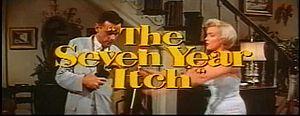
Sept ans de réflexion est un comédie américaine de Billy Wilder, sortie en 1955.